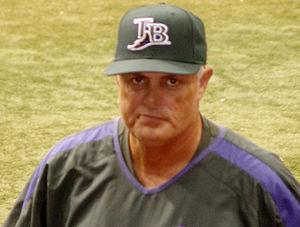
Louis Victor Piniella, né le 28 août 1943 à Tampa aux États-Unis, est un ancien joueur et manager de baseball ayant passé au total 40 années dans les Ligues majeures.